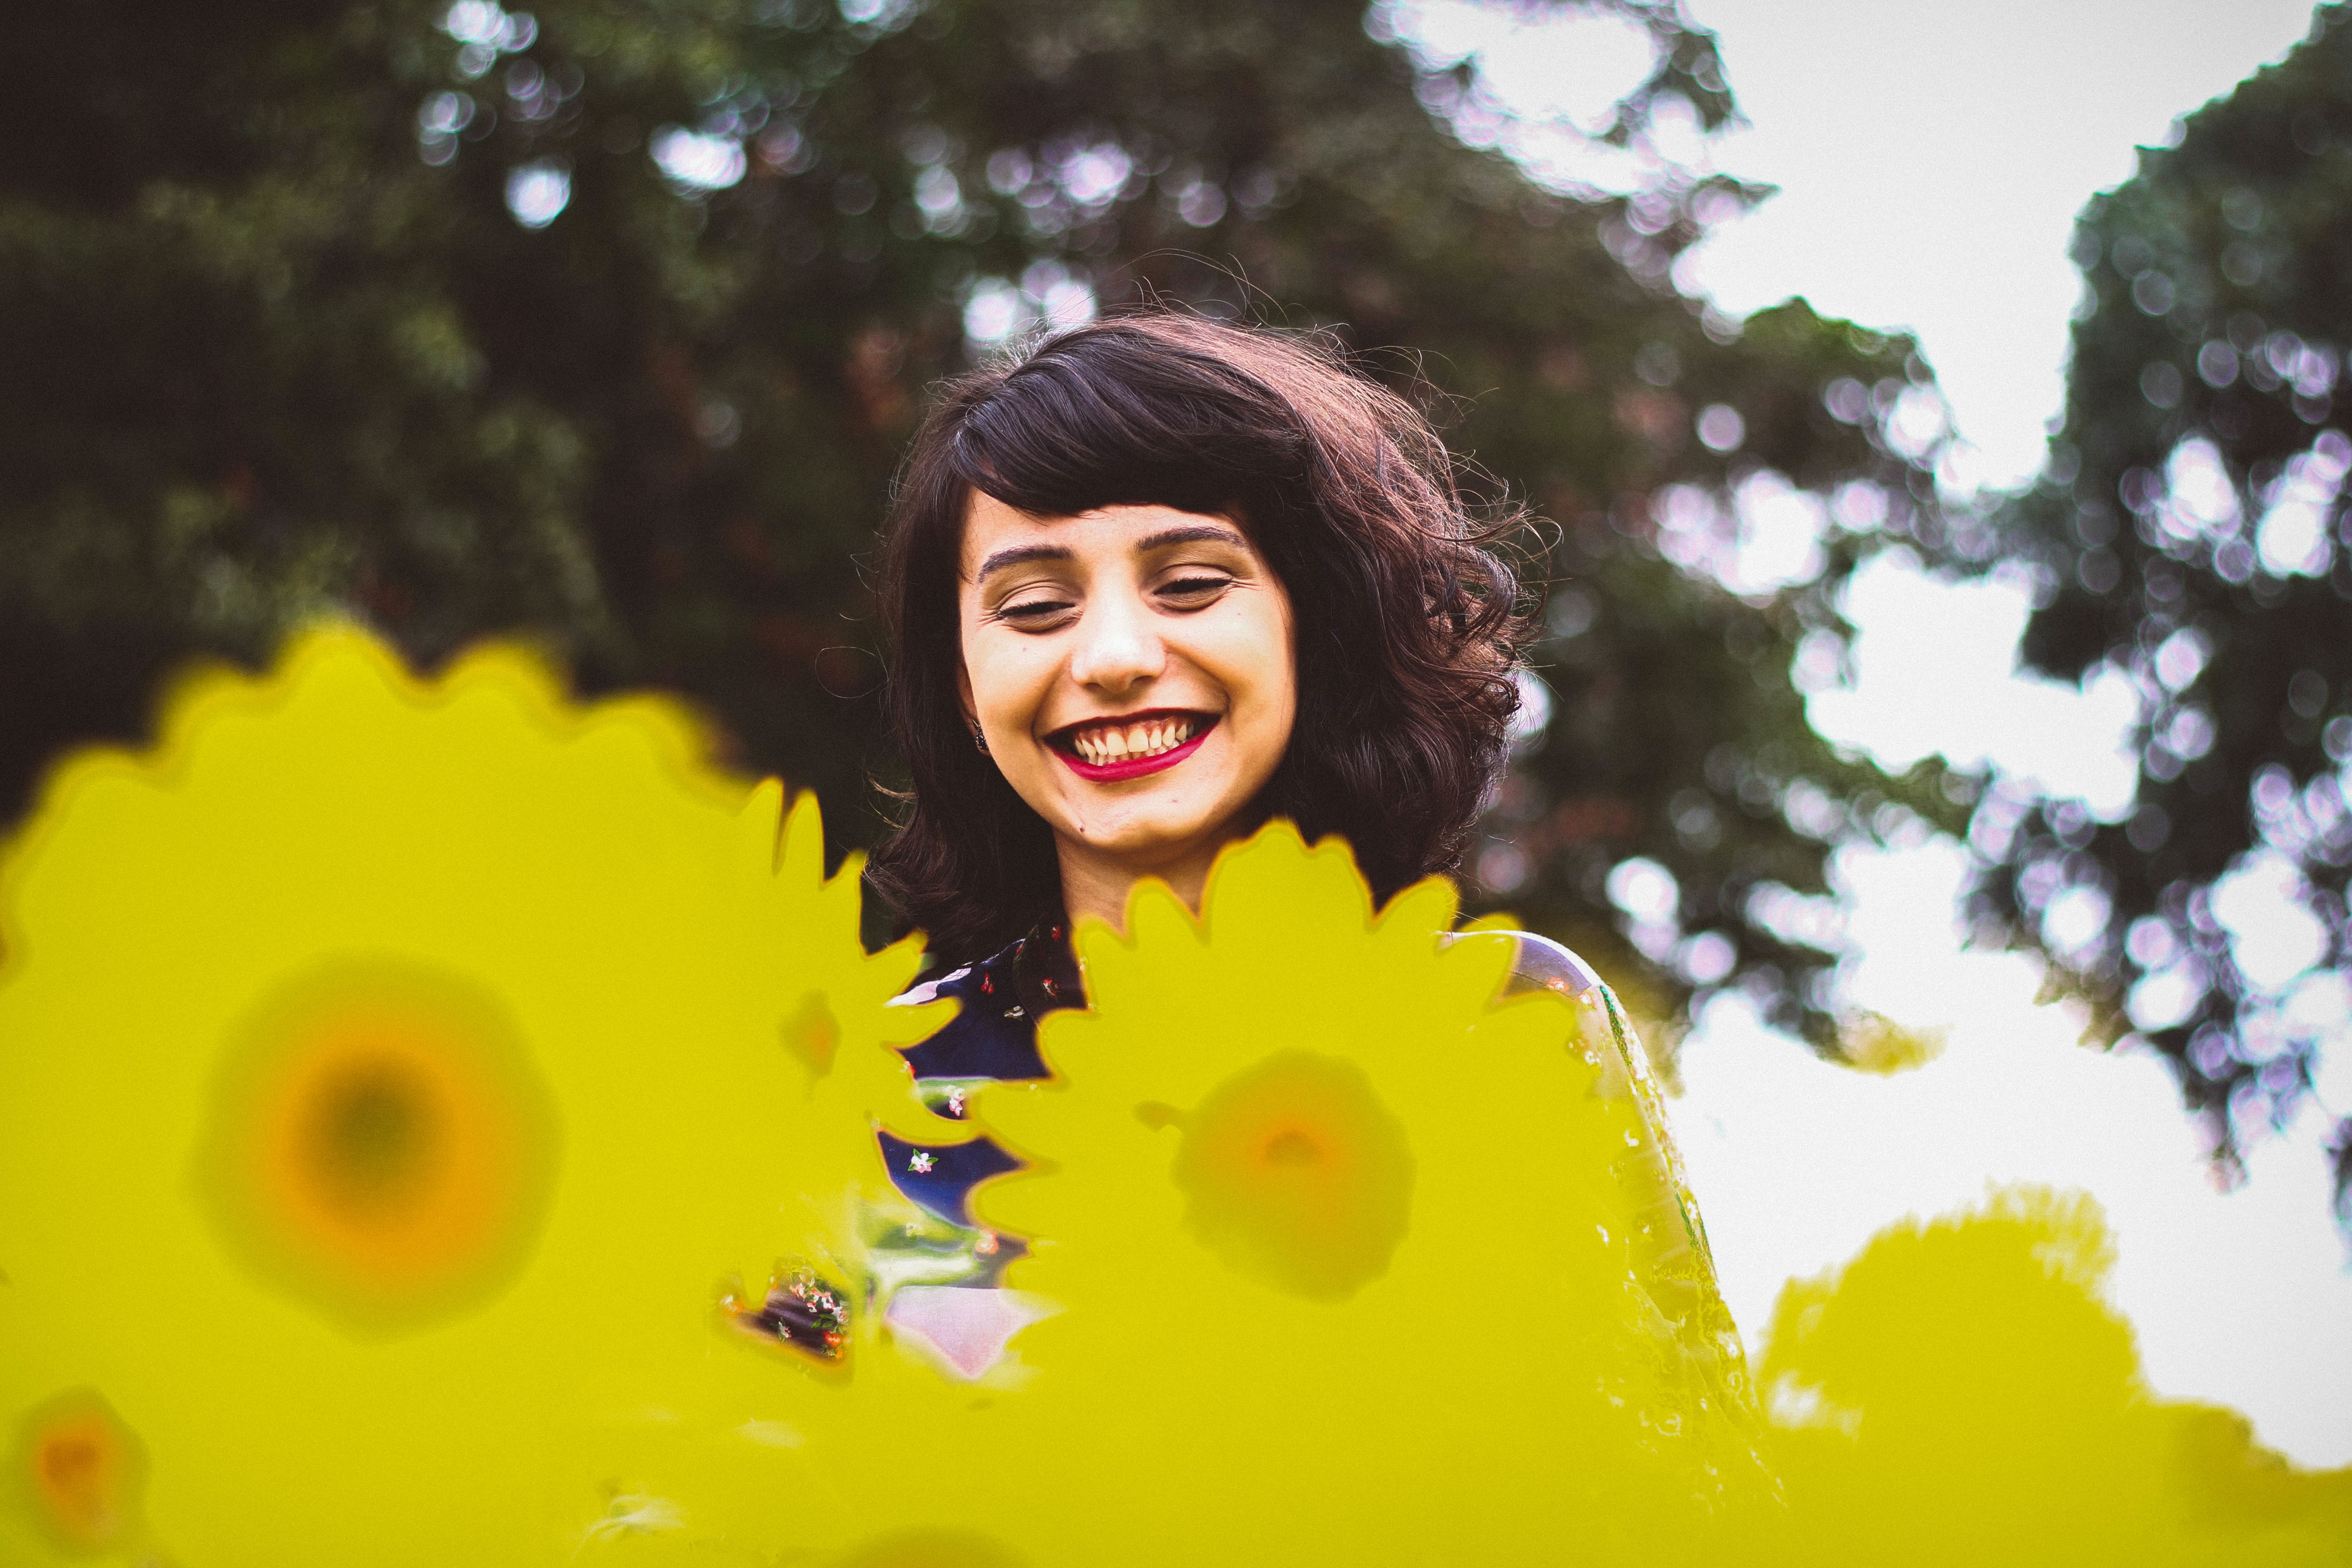
person, photography, sunlight, flower, spring, color, child, yellow, season, smile, fun, emotion